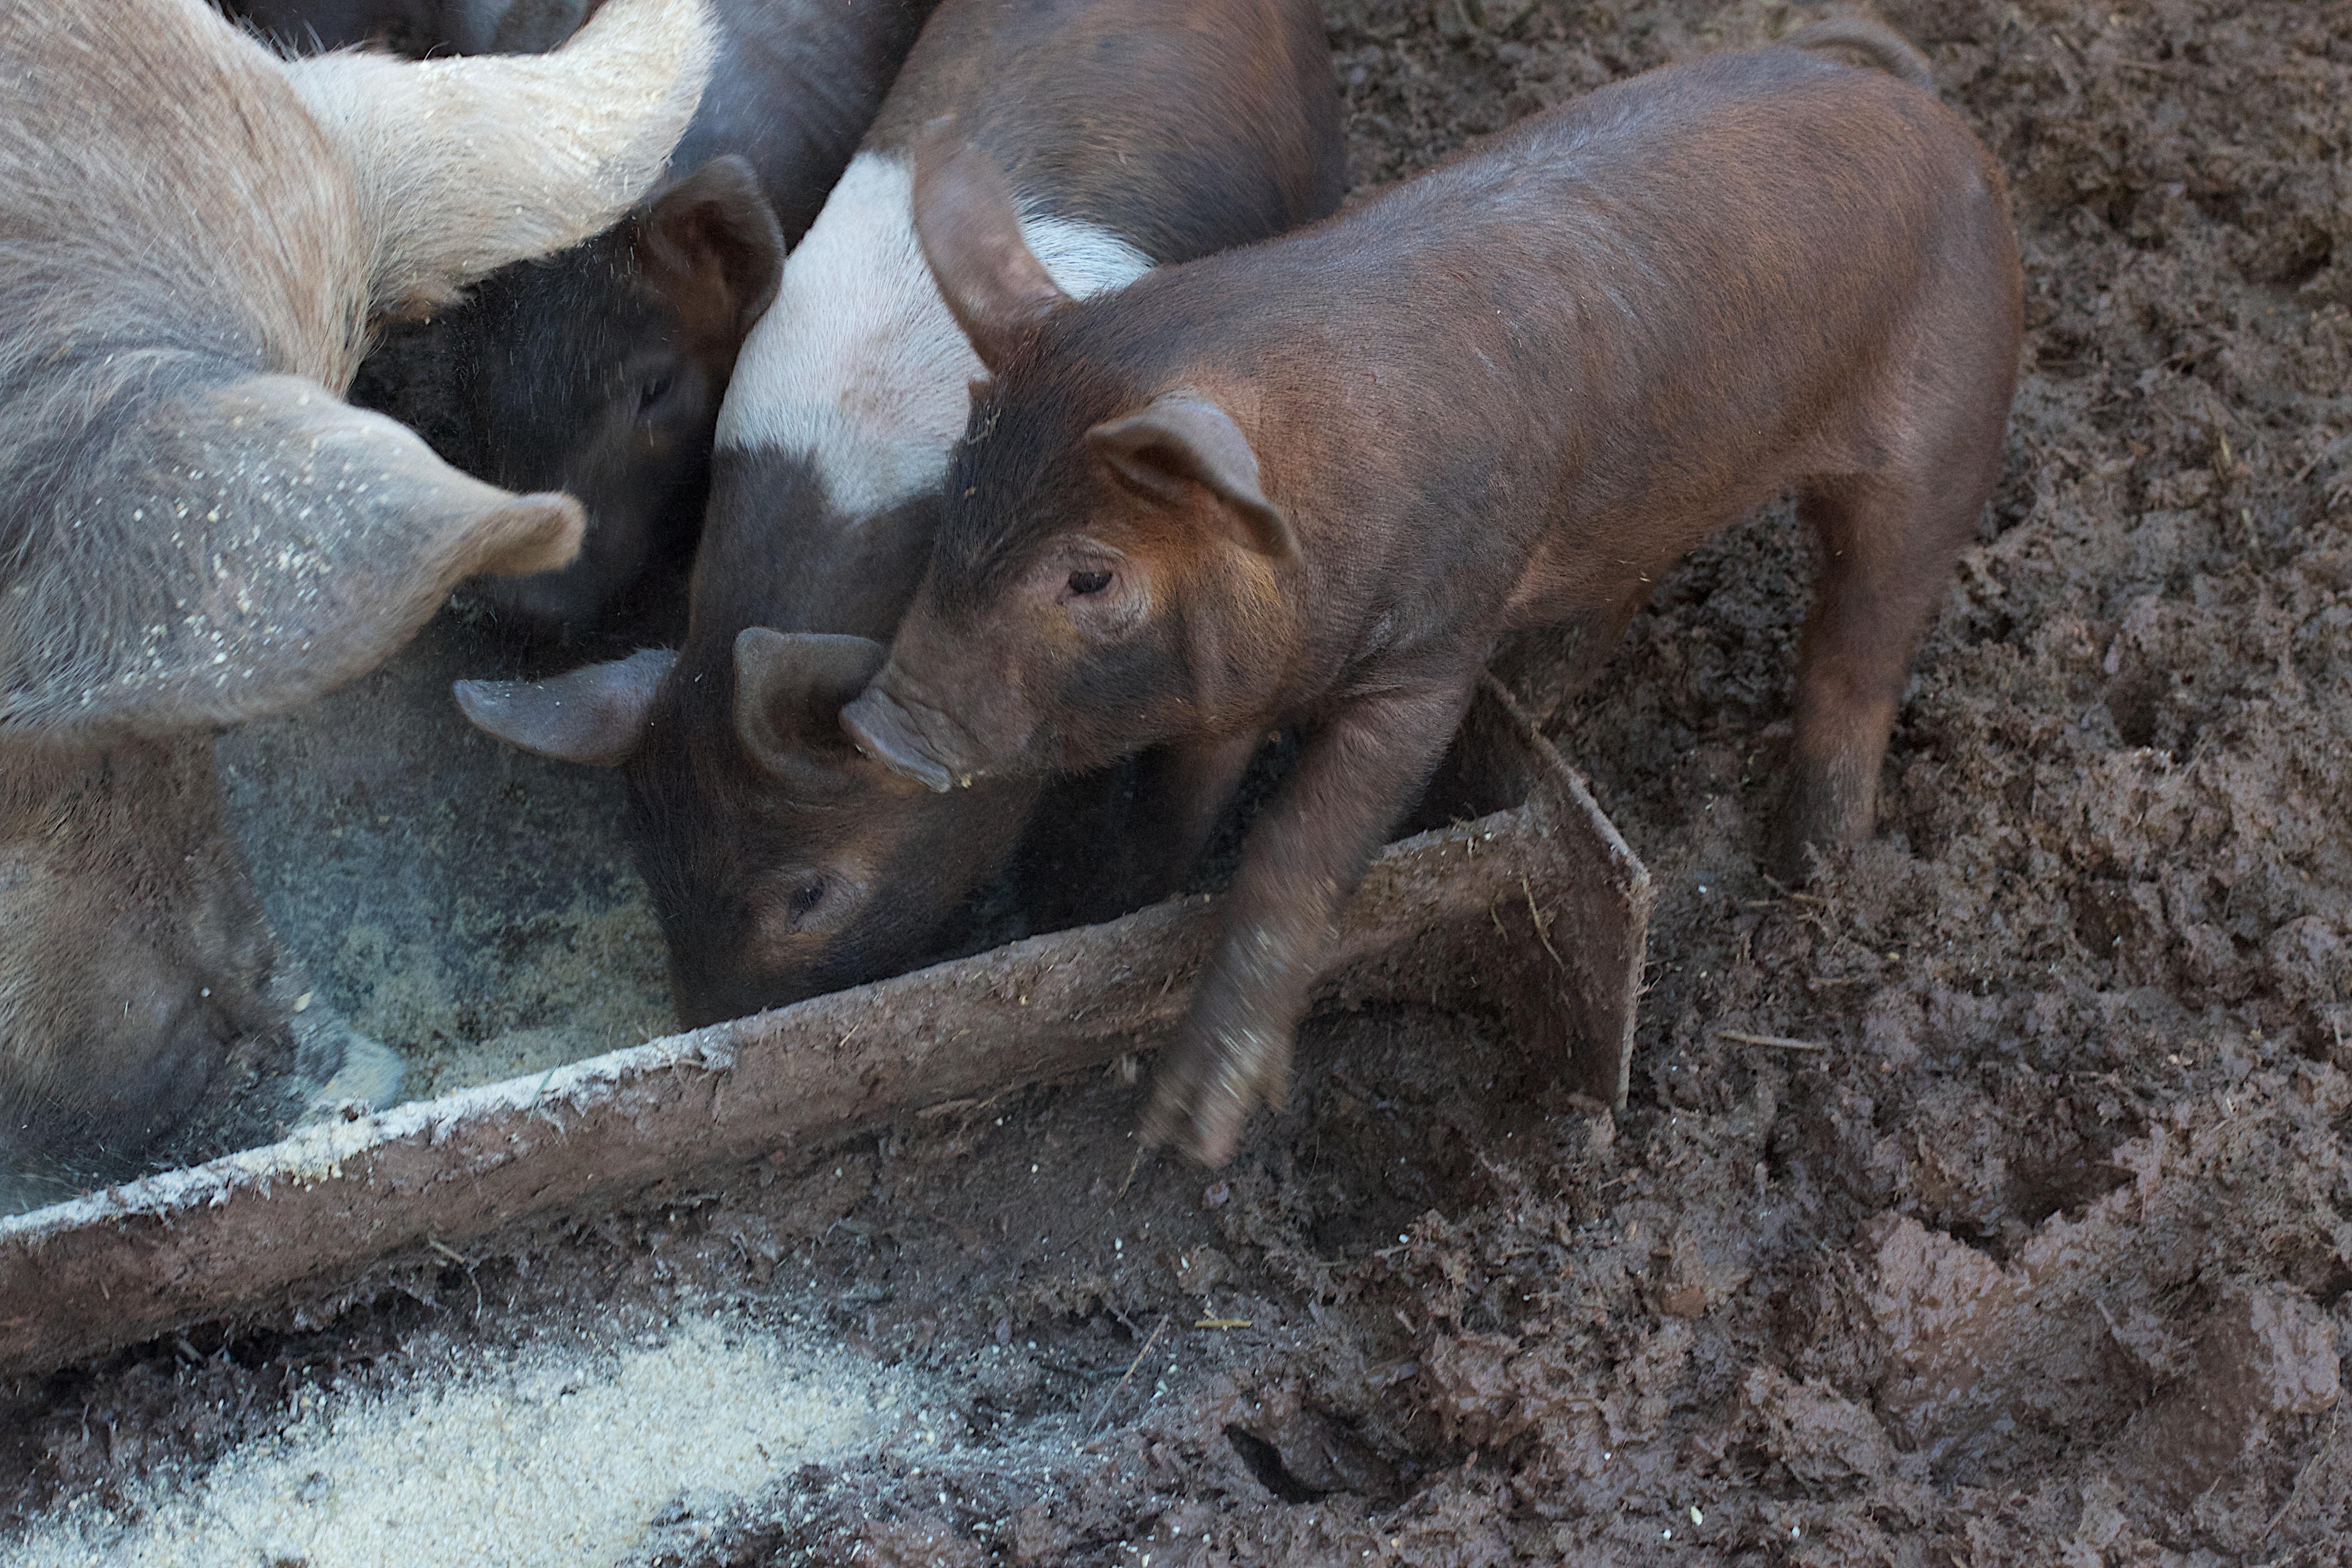
wildlife, zoo, mammal, fauna, vertebrate, pig, wild boar, domestic pig, pig like mammal, peccary